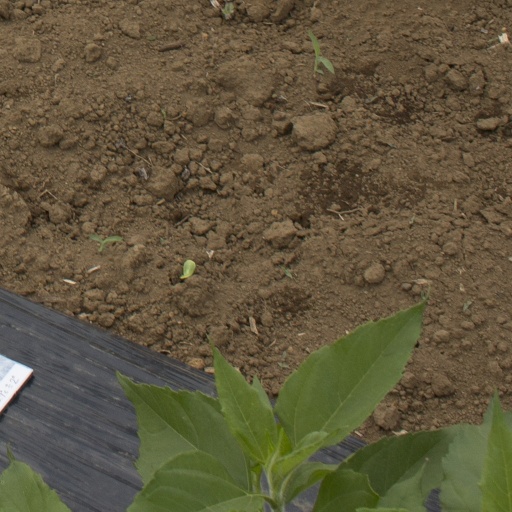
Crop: Jerusalem artichoke